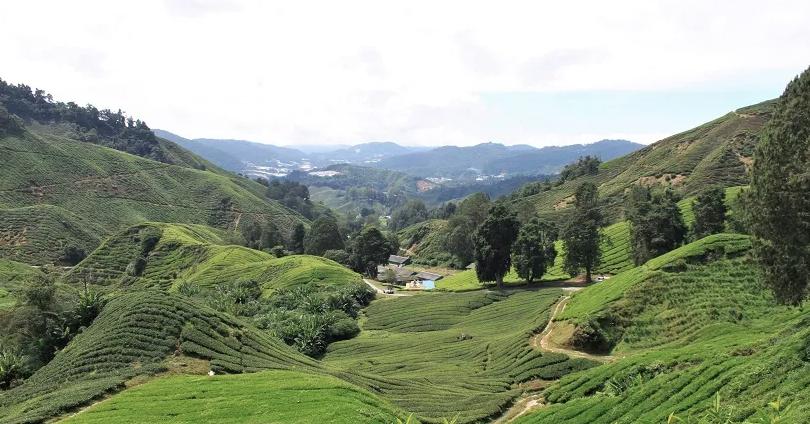
Rafu yenye mifuko maalumu ya mbegu, iliyochorwa picha ya zao husika ikiwa na maelezo stahiki kwa ajili ya mkulima ya kuzingatia katika upandaji wa mbegu hizo zilizo bora na kufanyiwa utafiti maalumu kwa ajili ya kuleta mazao yenye tija.